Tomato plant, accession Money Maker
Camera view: bottom (45 deg); turntable rotation: 90 degrees
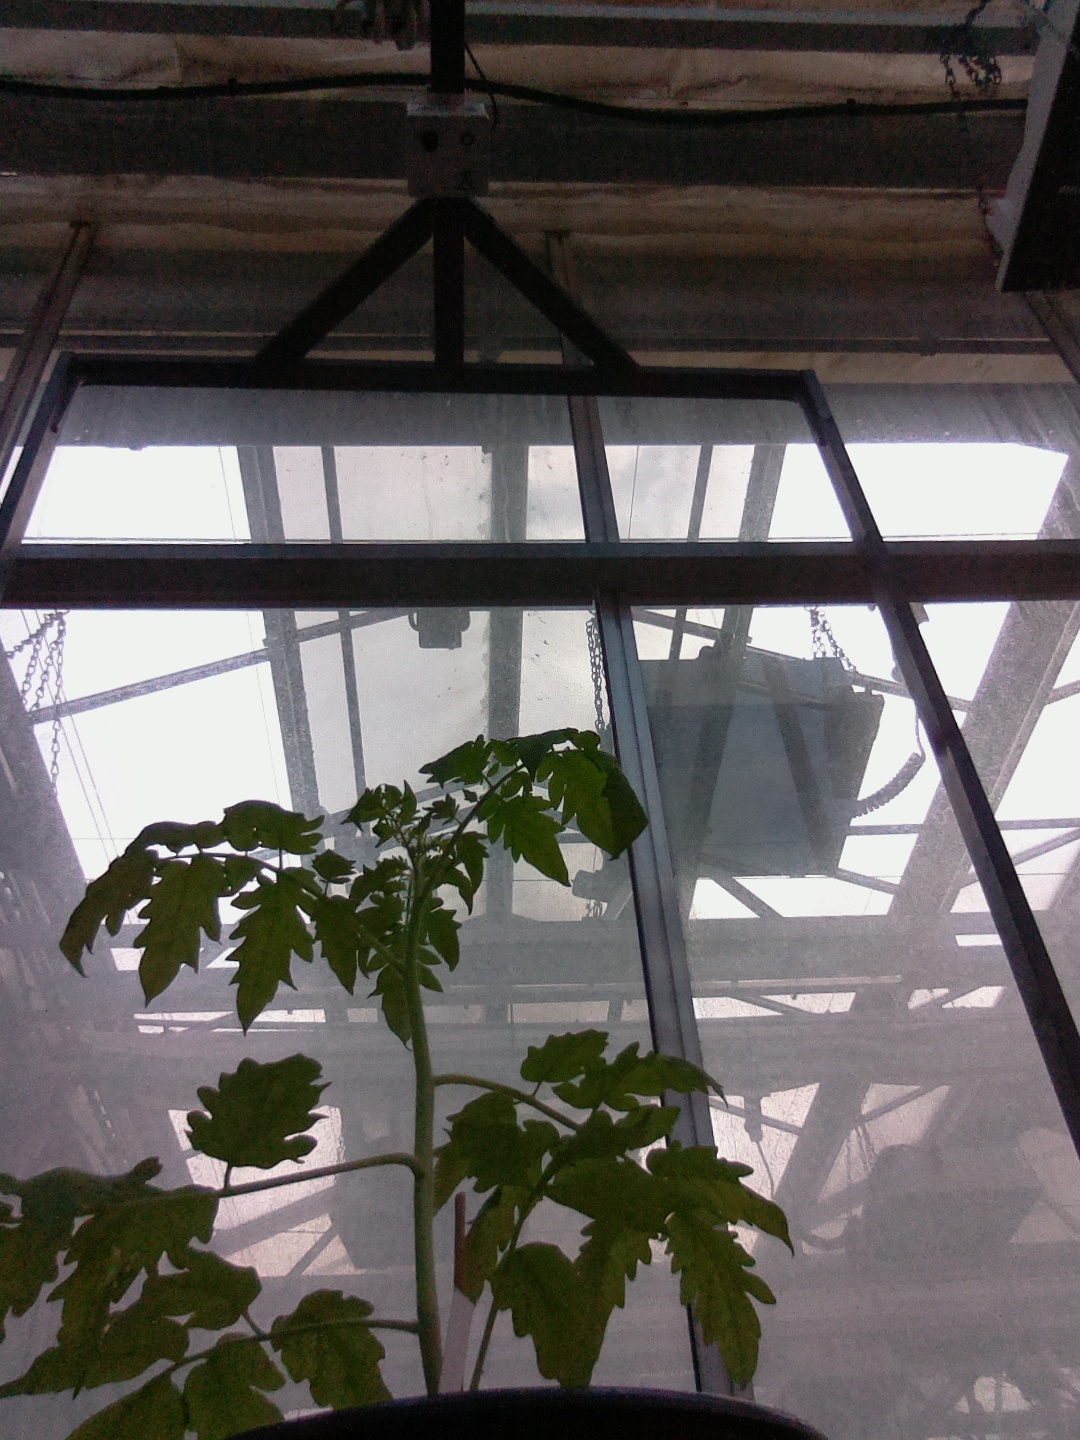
BBCH growth stage 13: 6 of true leaves visible